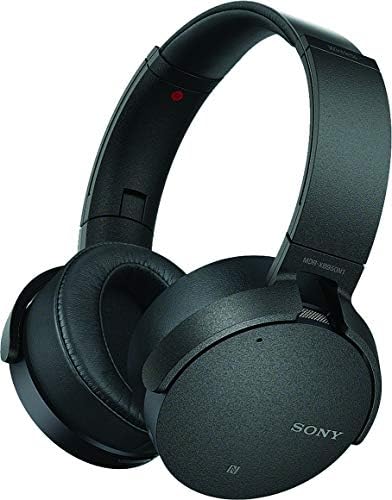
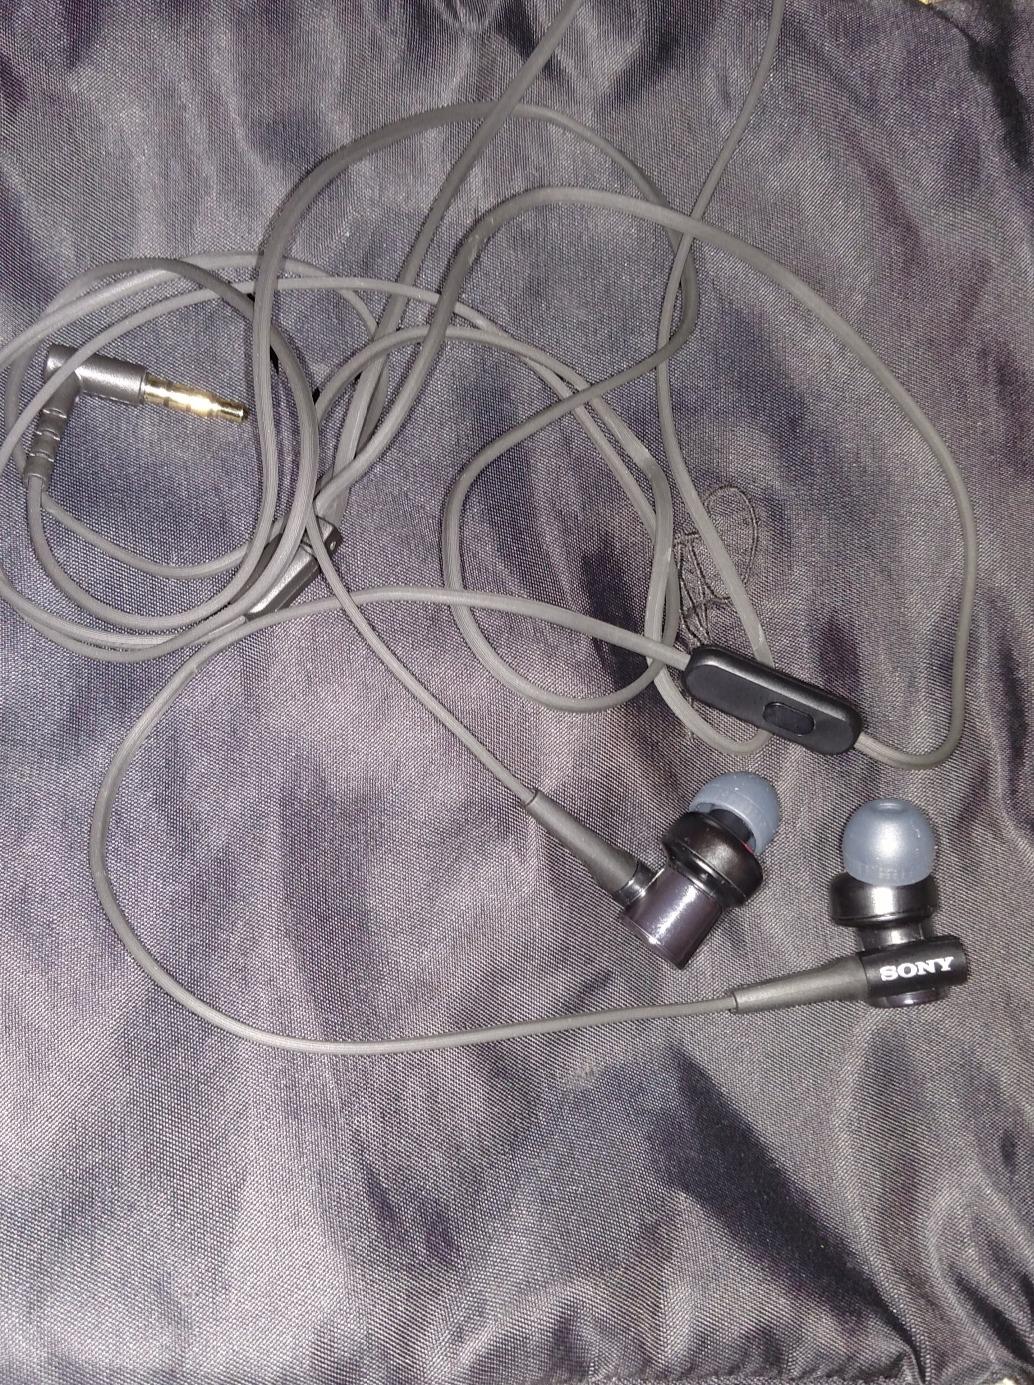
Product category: headphones
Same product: no